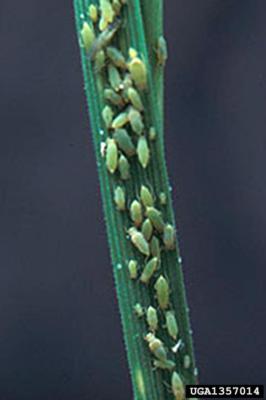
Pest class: russian_wheat_aphid